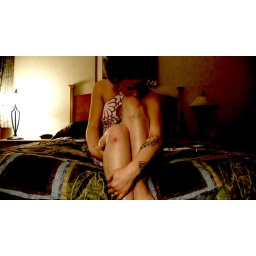
i have lots of battle scars from the red pony clock tour. taken in davis, california.